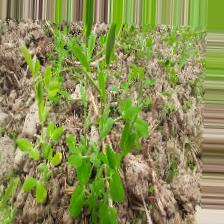
Label: Normal